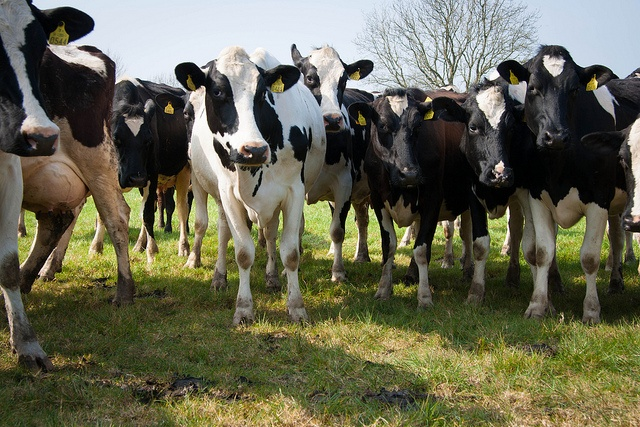
A herd of black and white cows in a grassy field.
an image of a herd  of cows grazing in the pasture
A group of cows standing in a field.
a group of cows with ear tags standing together in the grass
Seven or more black and white cows in a grassy field.